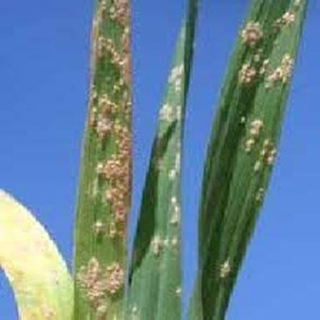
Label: wheat_mildew